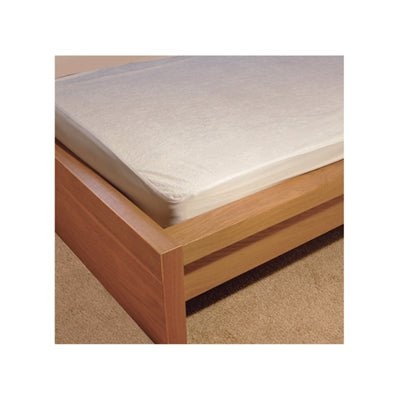
Waterproof Mattress Protector - Single Bed
Brand: Aidapt
Waterproof Mattress Protector - Single Bed Enjoy a comfortable, worry-free night's sleep with our great value mattress protectors, available in 3 sizes to fit Single, Double or King size beds and with mattresses up to 254 mm/10"" deep. The Anti-Allergenic Waterproof Mattress Protectors are made with a soft, rustle-free terry cotton fabric for superior comfort and a generously-sized stretch skirt for a secure fit. The backing features a breathable membrane which is anti-allergenic, anti-bacterial and waterproof for extra reassurance. For convenience, the Mattress Protectors are machine washable at 40 degrees. Product Features: Soft, rustle-free cotton terry fabric upper Comfortable and discreet; protection from accidental spills and staining to extend the life of your mattress Breathable, waterproof, anti-allergenic, anti-bacterial backing Stretch skirt ensures a secure fit on mattresses up to 254mm/10inch deep Ideal for visiting guests; suitable for children and adults Enjoy a worry-free, restful sleep
Category: Home & Garden > Linens & Bedding > Bedding > Mattress Protectors